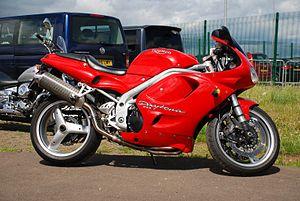
La Daytona est une moto sportive construite par la firme britannique Triumph.